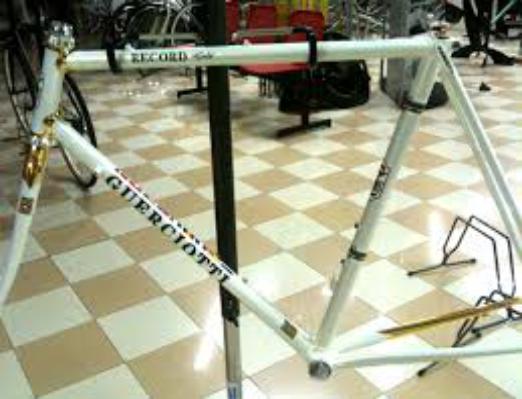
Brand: guerciotti
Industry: Transportation